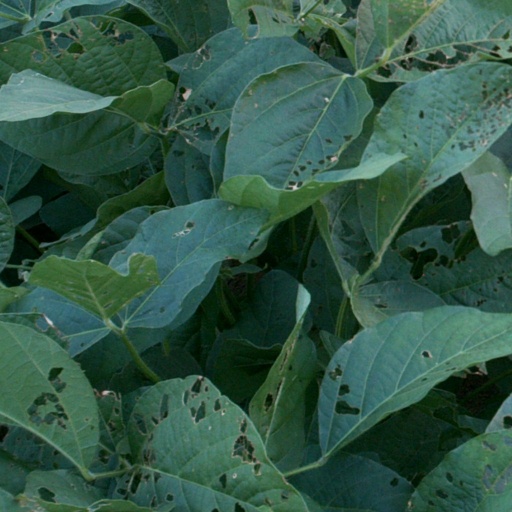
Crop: soybean